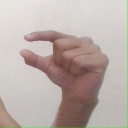
अक्षर: ग